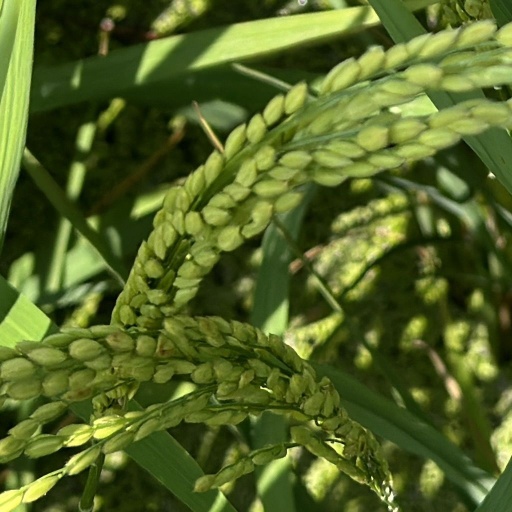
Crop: rice